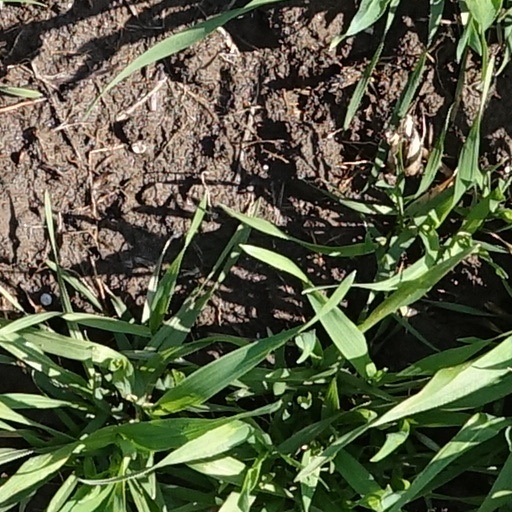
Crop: wheat